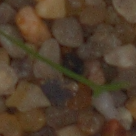
Label: loose_silkybent